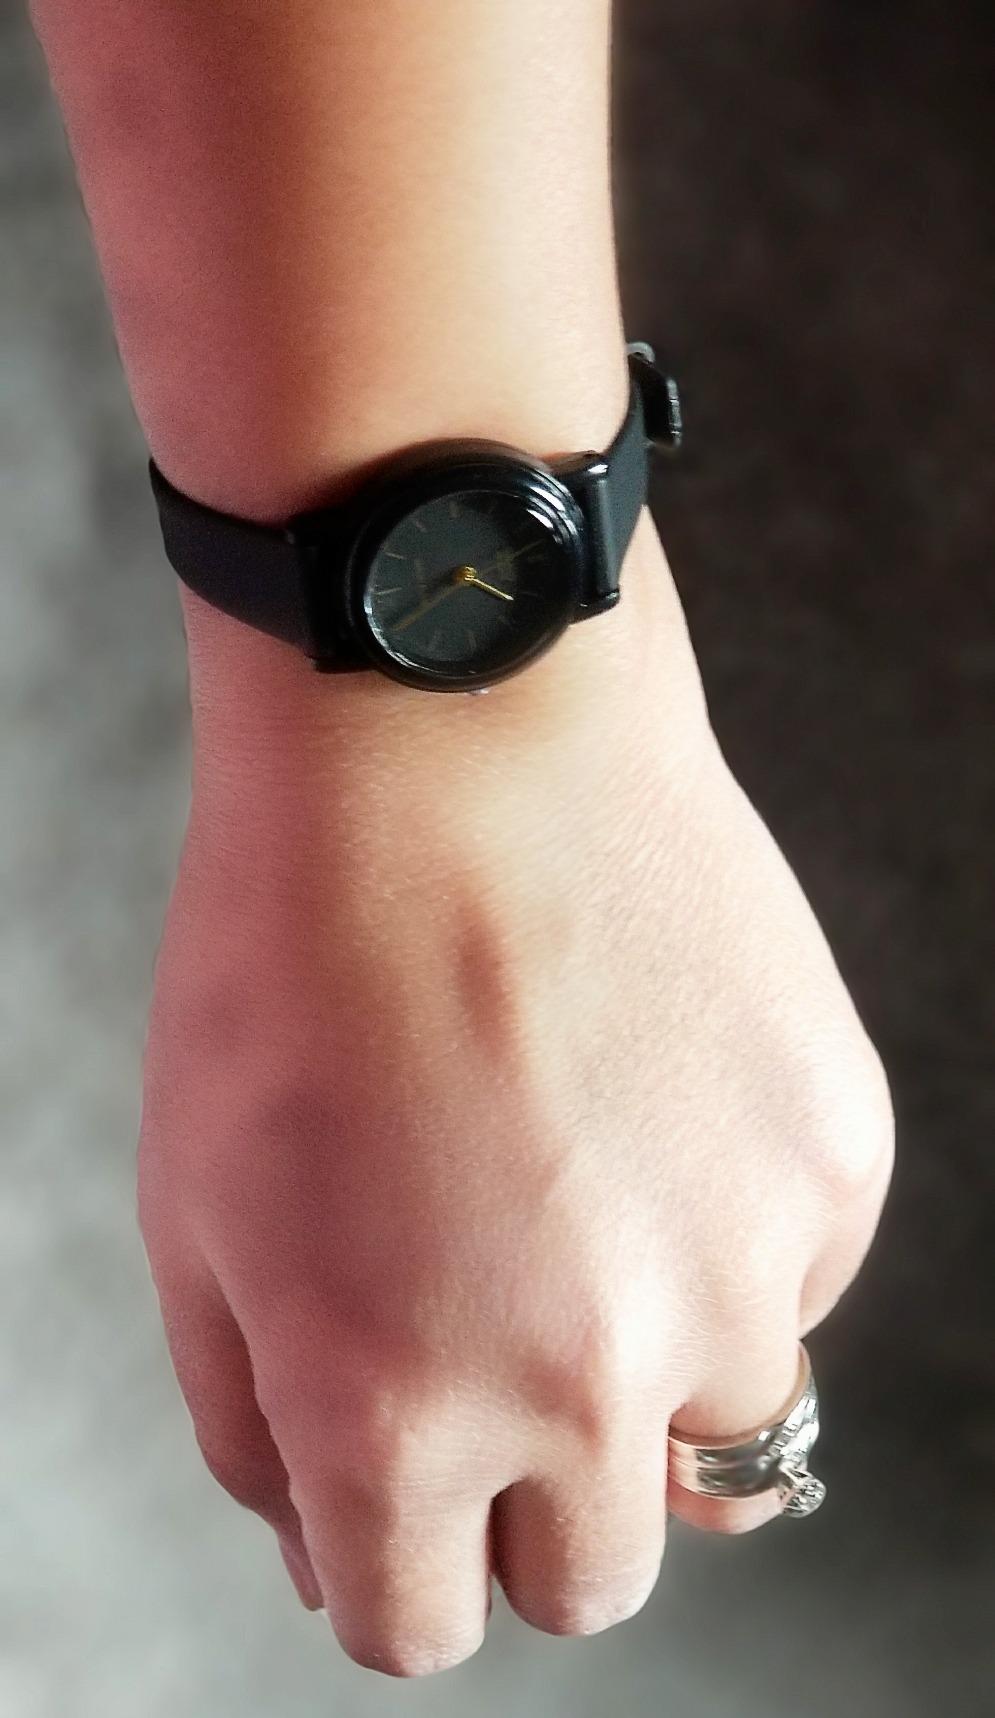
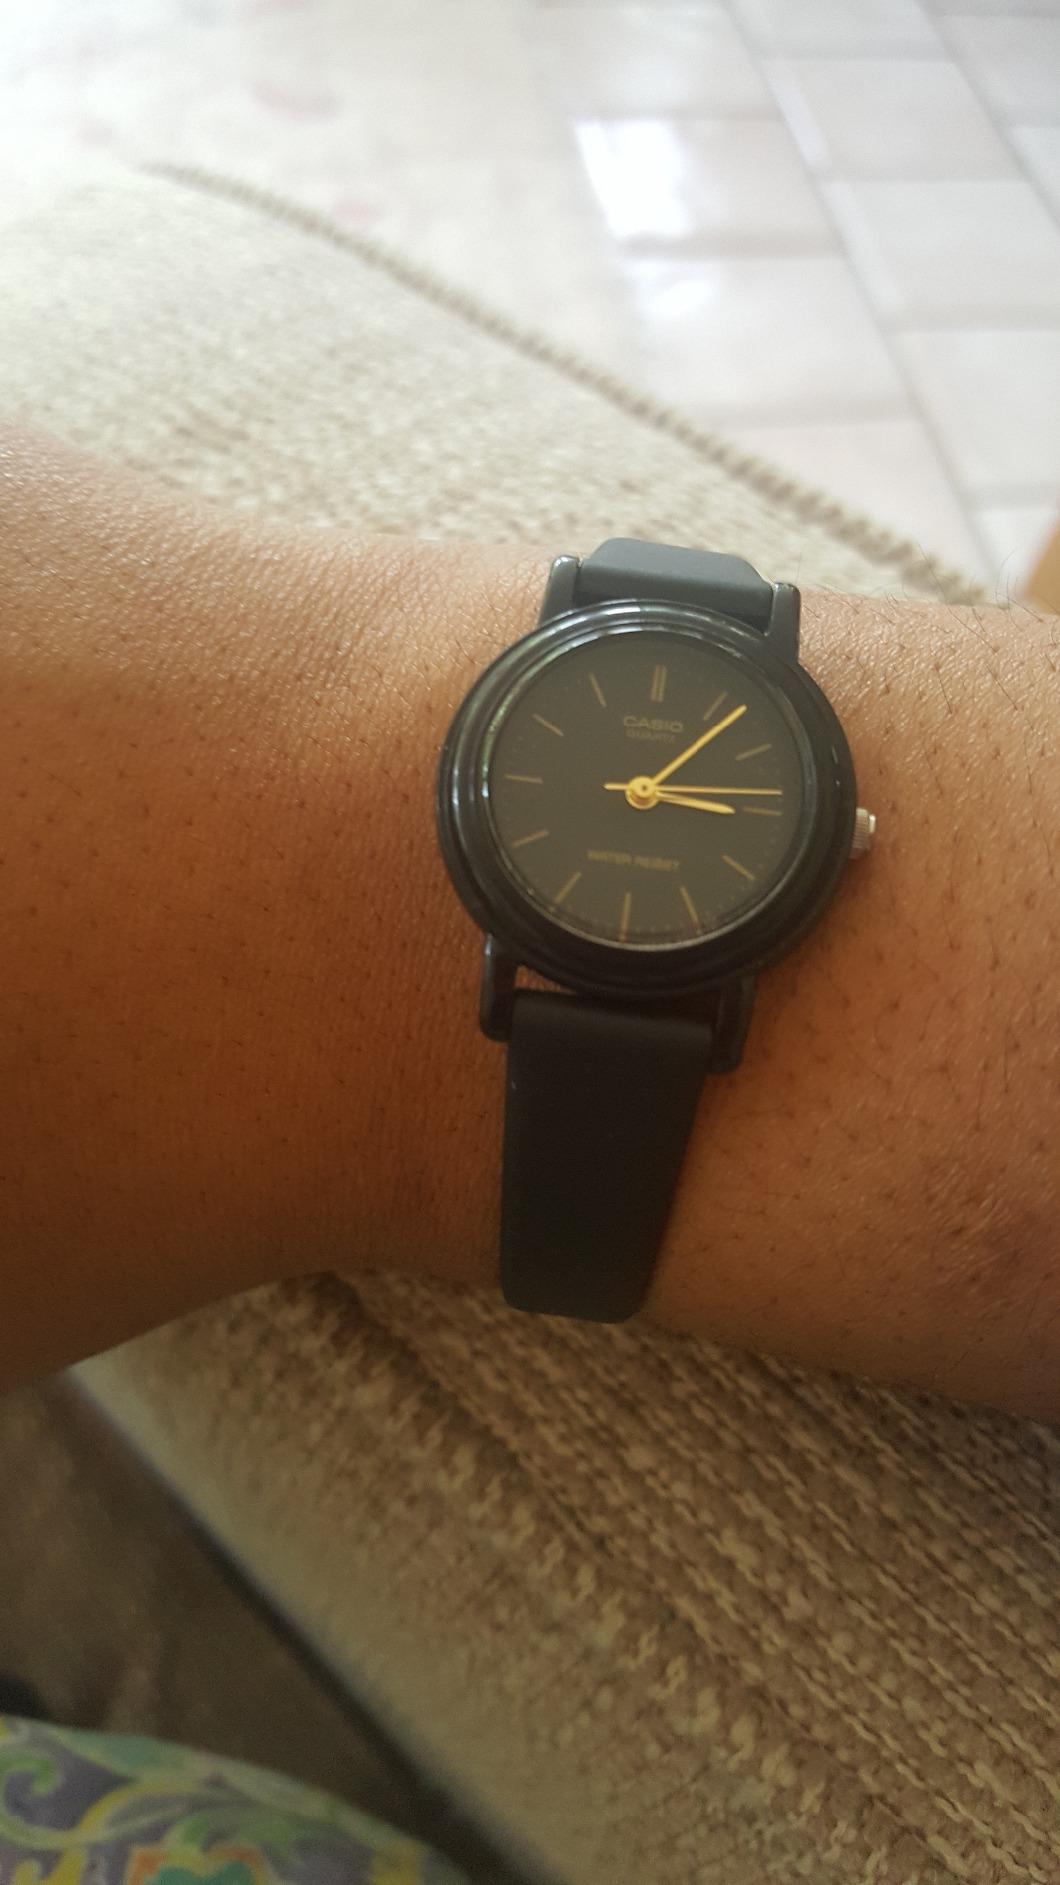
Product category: accessories_watch
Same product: yes